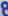
Number: 8